Fuminori Abe

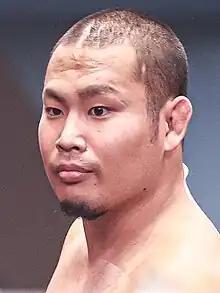
Abe in July 2023

is a Japanese professional wrestler and qualified Buddhist priest, currently working as a freelancer and is best known for his tenure with the Japanese promotions Pro Wrestling Basara (Basara) and Big Japan Pro Wrestling (BJW).